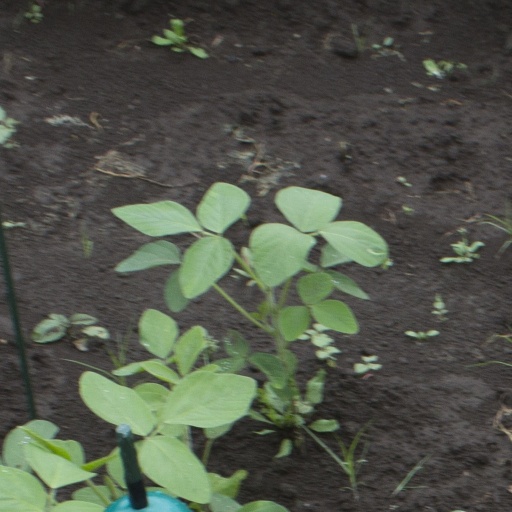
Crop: soybean